Mycosis fungoides

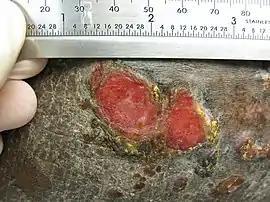
Plaque of mycosis fungoides

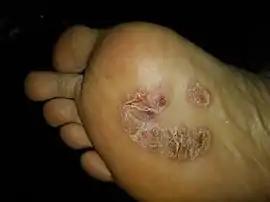
Plaque of mycosis fungoides on foot treated with imiquimod at Penn Medicine in Philadelphia, and then radiation at Lehigh Valley Hospital–Cedar Crest in Allentown

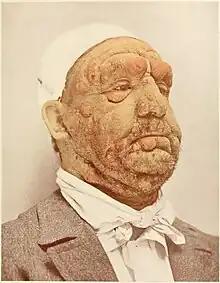
Tumour stage mycosis fungoides seen on the head and neck

The symptoms of mycosis fungoides are categorized into three clinical stages: the patch stage, the plaque stage, and the tumour stage. The patch stage is defined by flat, reddish patches of varying sizes that may have a wrinkled appearance. They can also look yellowish in people with darker skin. The plaque stage follows the patch stage of mycosis fungoides. It is characterized by the presence of raised lesions that appear reddish-brown; in darker skin tones, plaques may have a greyish or silver appearance. Both patch and plaque stages are considered early-stage mycosis fungoides. The tumour stage typically shows large irregular lumps. Tumours can develop from plaques or normal skin in any region of the body, including the face and head regions.